Tamralipta

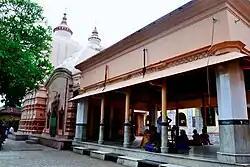
Bargabhima Temple (Saktipith)

The Tamluk Raj Paribar, also known as the Tamralipta Royal Family or Tamluk Raj family is a thousand years old historical royal family from Tamluk in present-day West Bengal, India. Some historians suggest Khandayat origin, which was merely a sign of status for aboriginal Bhuiya sardars. The ruling family were known to be Kaibarttas. However, the kings themselves later identified as Mahishya.